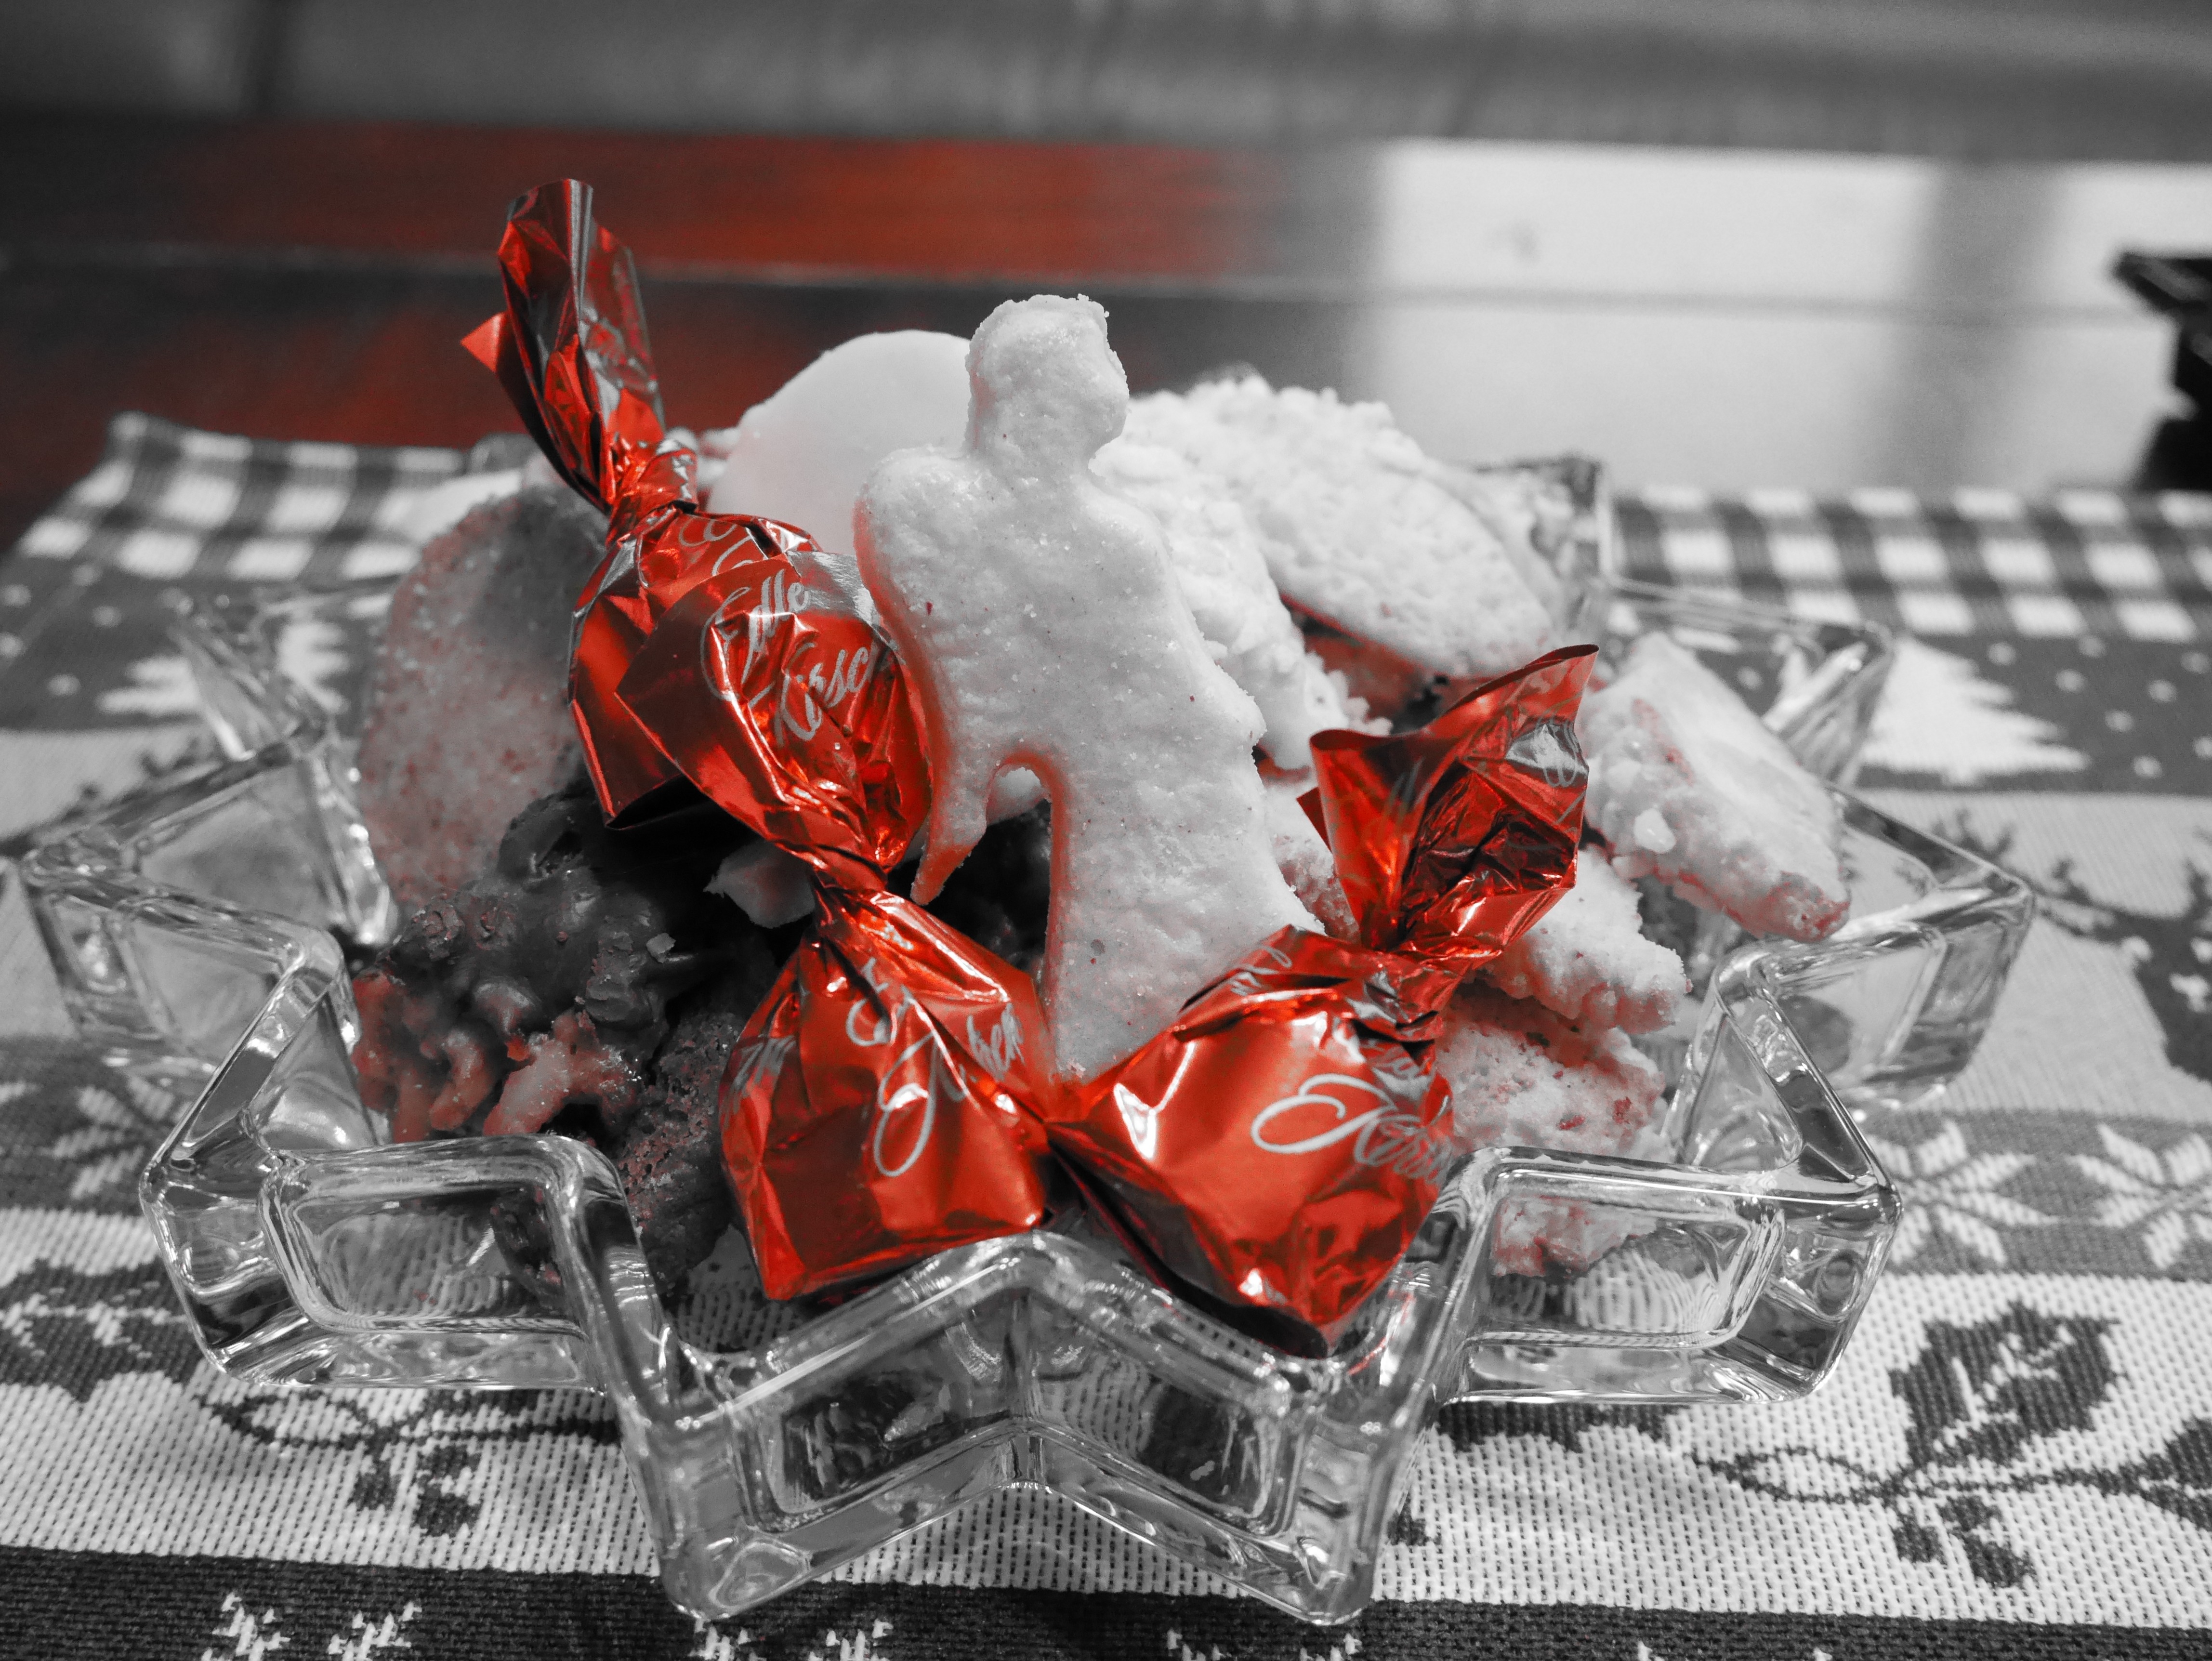
flower, red, shine, christmas, cookie, brand, christmas cookies, art, packed, sweetness, nibble, chocolates, praline